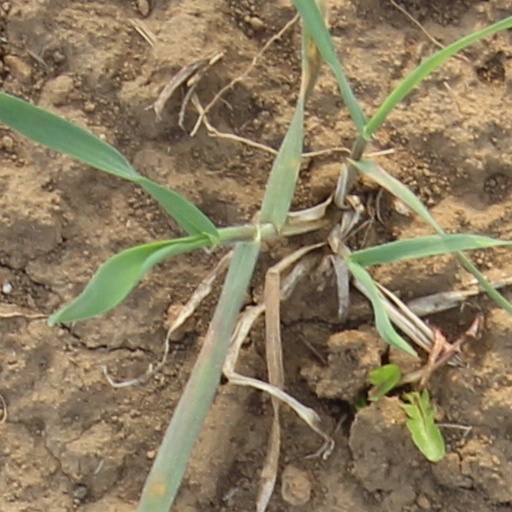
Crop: wheat